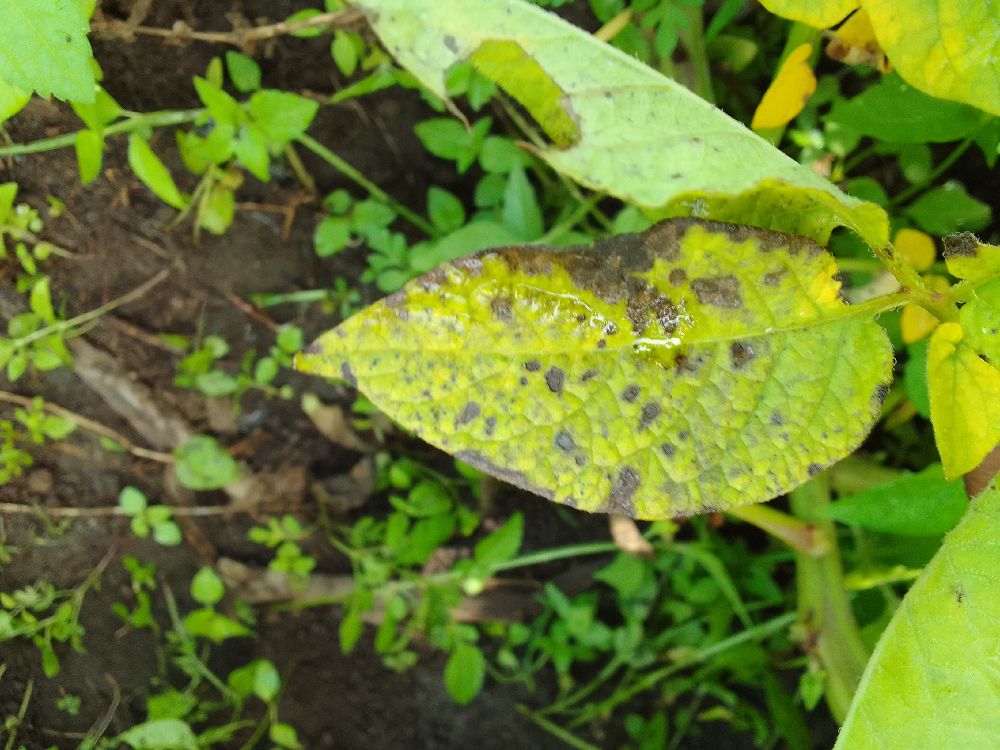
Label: Early blight